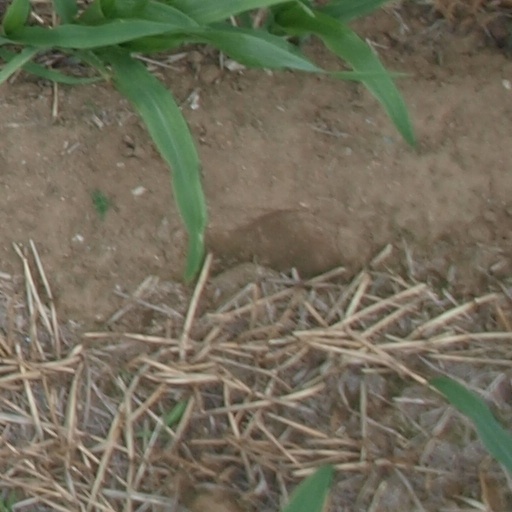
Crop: maize; corn